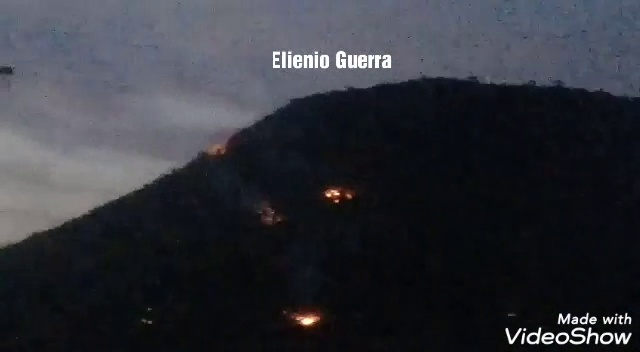
Fire: yes
Smoke: yes